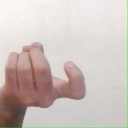
अक्षर: ज